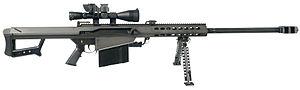
Les forces terrestres libanaises sont la composante terrestre des forces armées libanaises, c'est-à-dire la composante de l'armée libanaise combattant principalement au sol.
L'armée égyptienne est l'ensemble des forces militaires terrestres de l'Égypte, l'une des quatre branches des Forces armées égyptiennes.